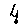
Label: 4